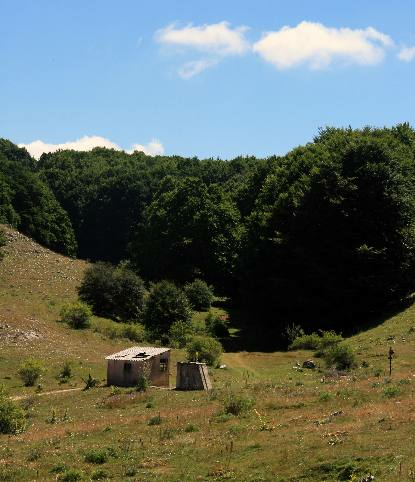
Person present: No